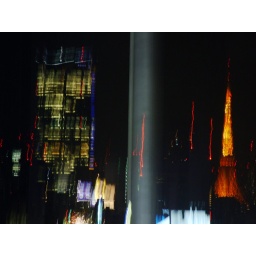
tokyo tower and friends from a descending glass elevator in shibuya-ku. tokyo, japan.